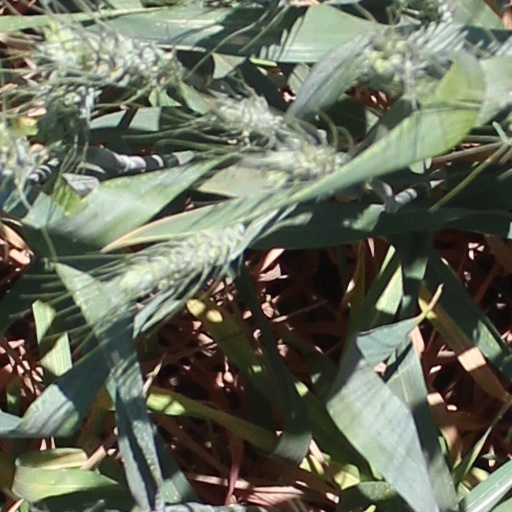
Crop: wheat